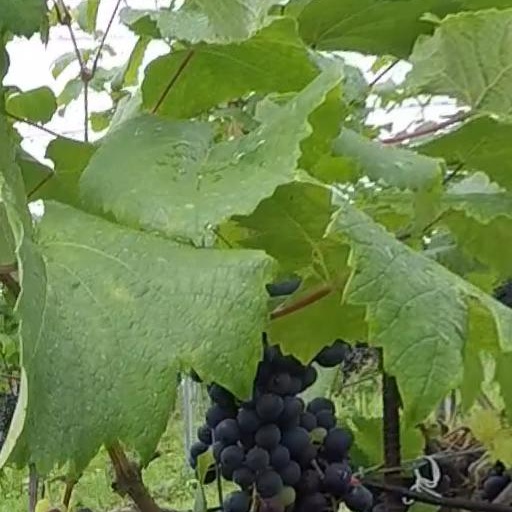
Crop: grape